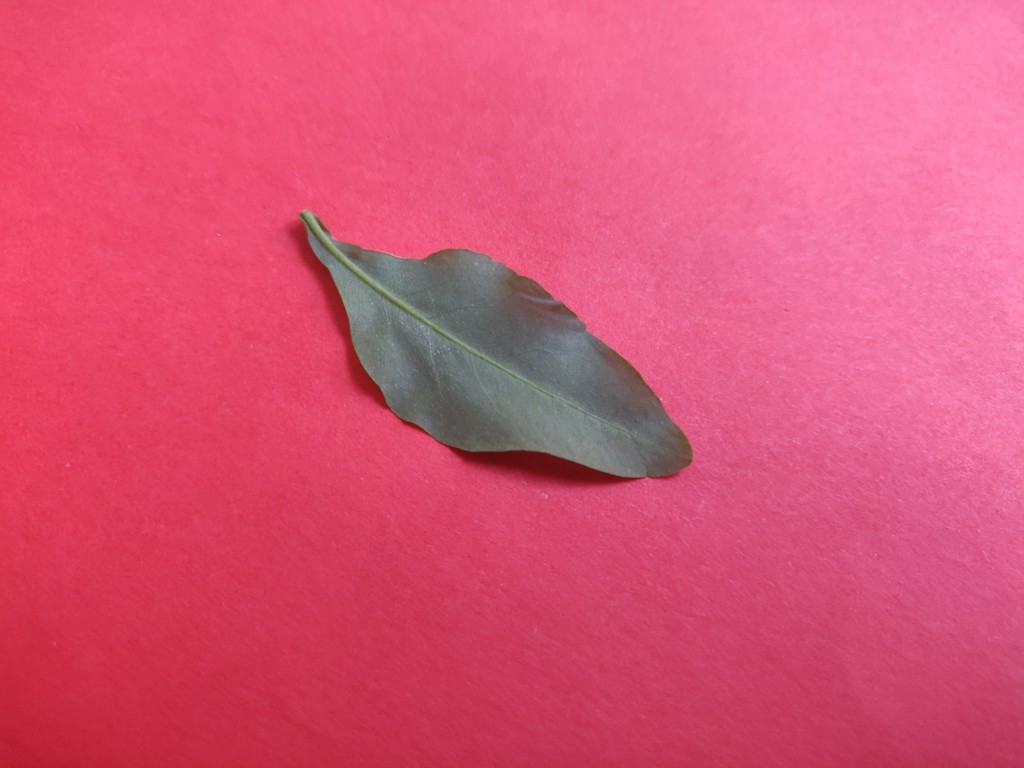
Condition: Healthy
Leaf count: single
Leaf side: back